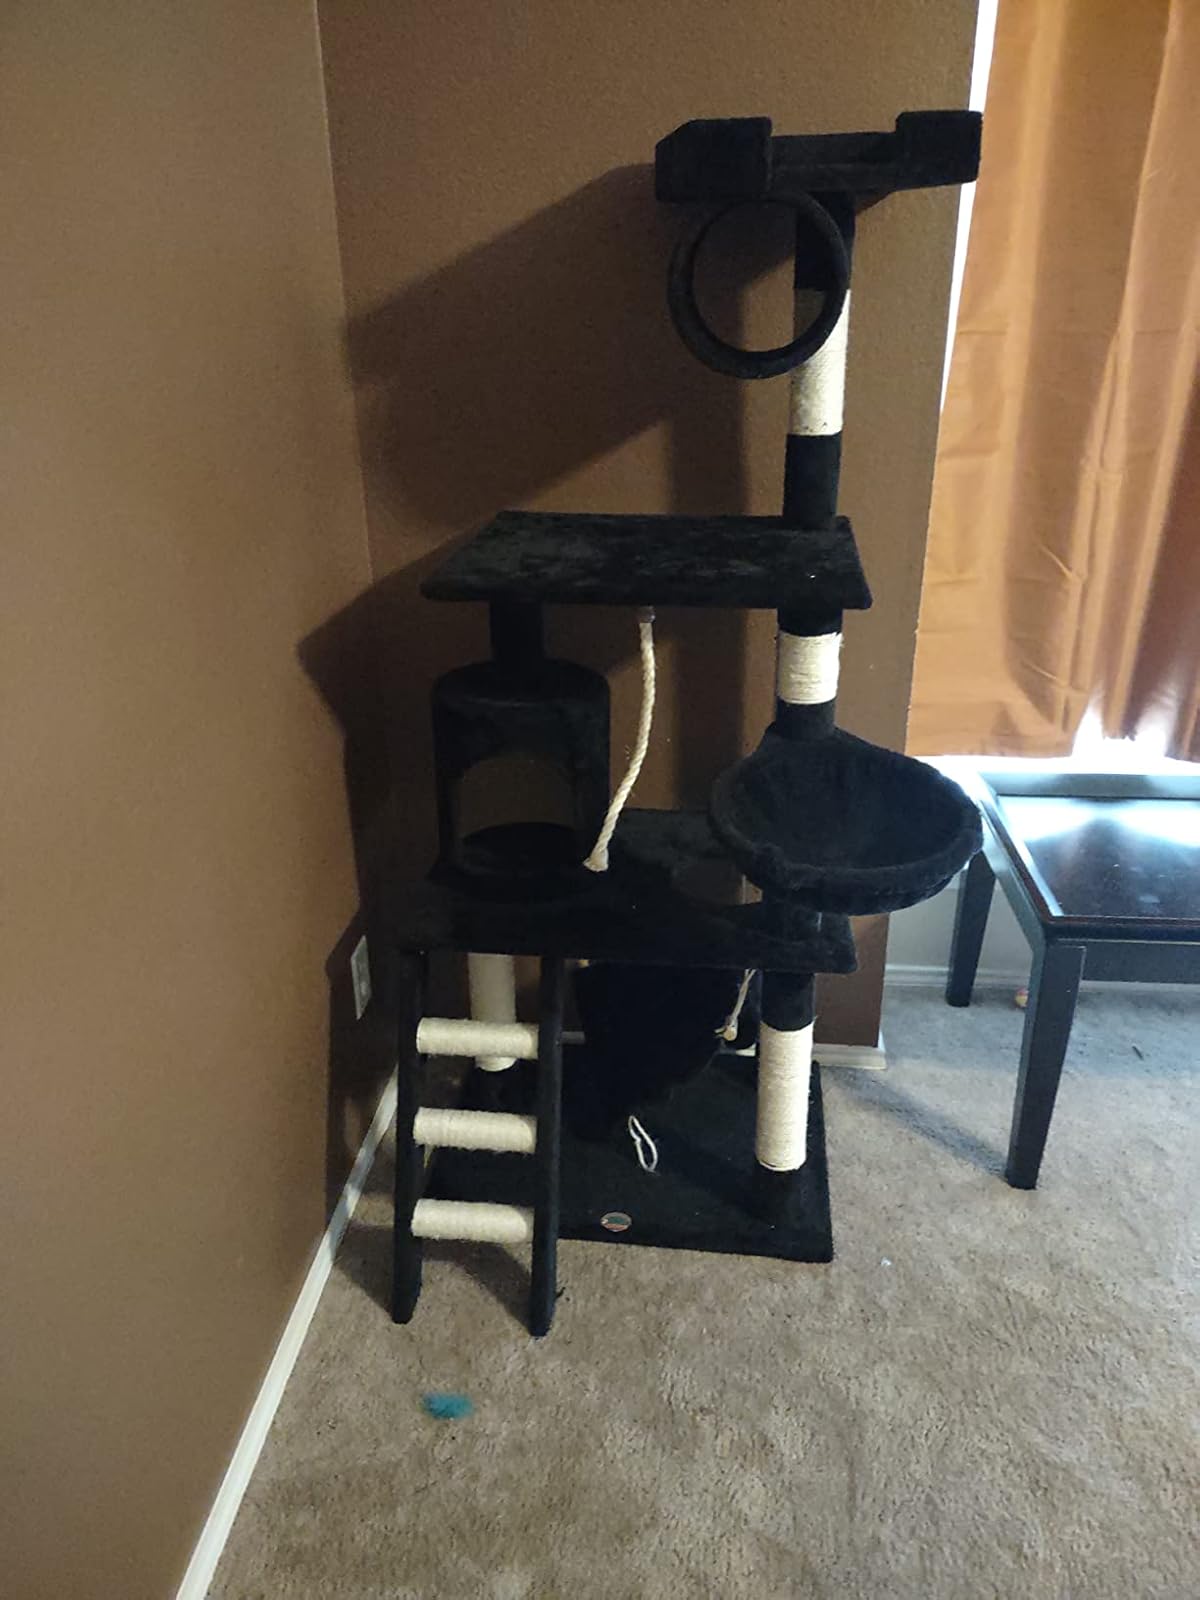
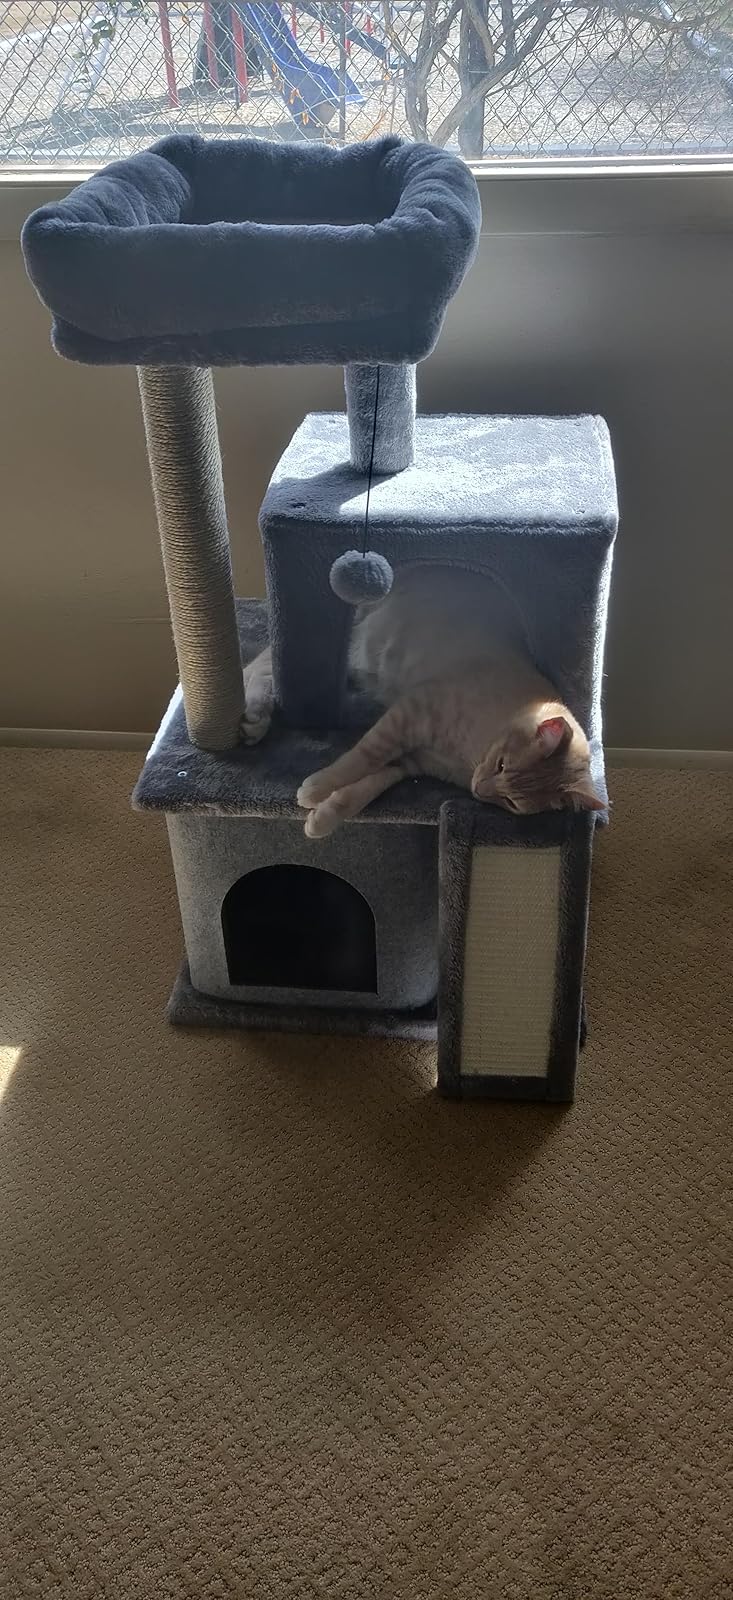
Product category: items_cat tree
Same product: no